Aorta

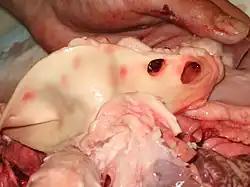

The aorta is an elastic artery, and as such is quite distensible. The aorta consists of a heterogeneous mixture of smooth muscle, nerves, intimal cells, endothelial cells, immune cells, fibroblast-like cells, and a complex extracellular matrix. The vascular wall is subdivided into three layers known as the tunica externa, tunica media, and tunica intima. The aorta is covered by an extensive network of tiny blood vessels called vasa vasorum, which feed the tunica externa and tunica media, the outer layers of the aorta. The aortic arch contains baroreceptors and chemoreceptors that relay information concerning blood pressure and blood pH and carbon dioxide levels to the medulla oblongata of the brain. This information along with information from baroreceptors and chemoreceptors located elsewhere is processed by the brain and the autonomic nervous system mediates appropriate homeostatic responses.